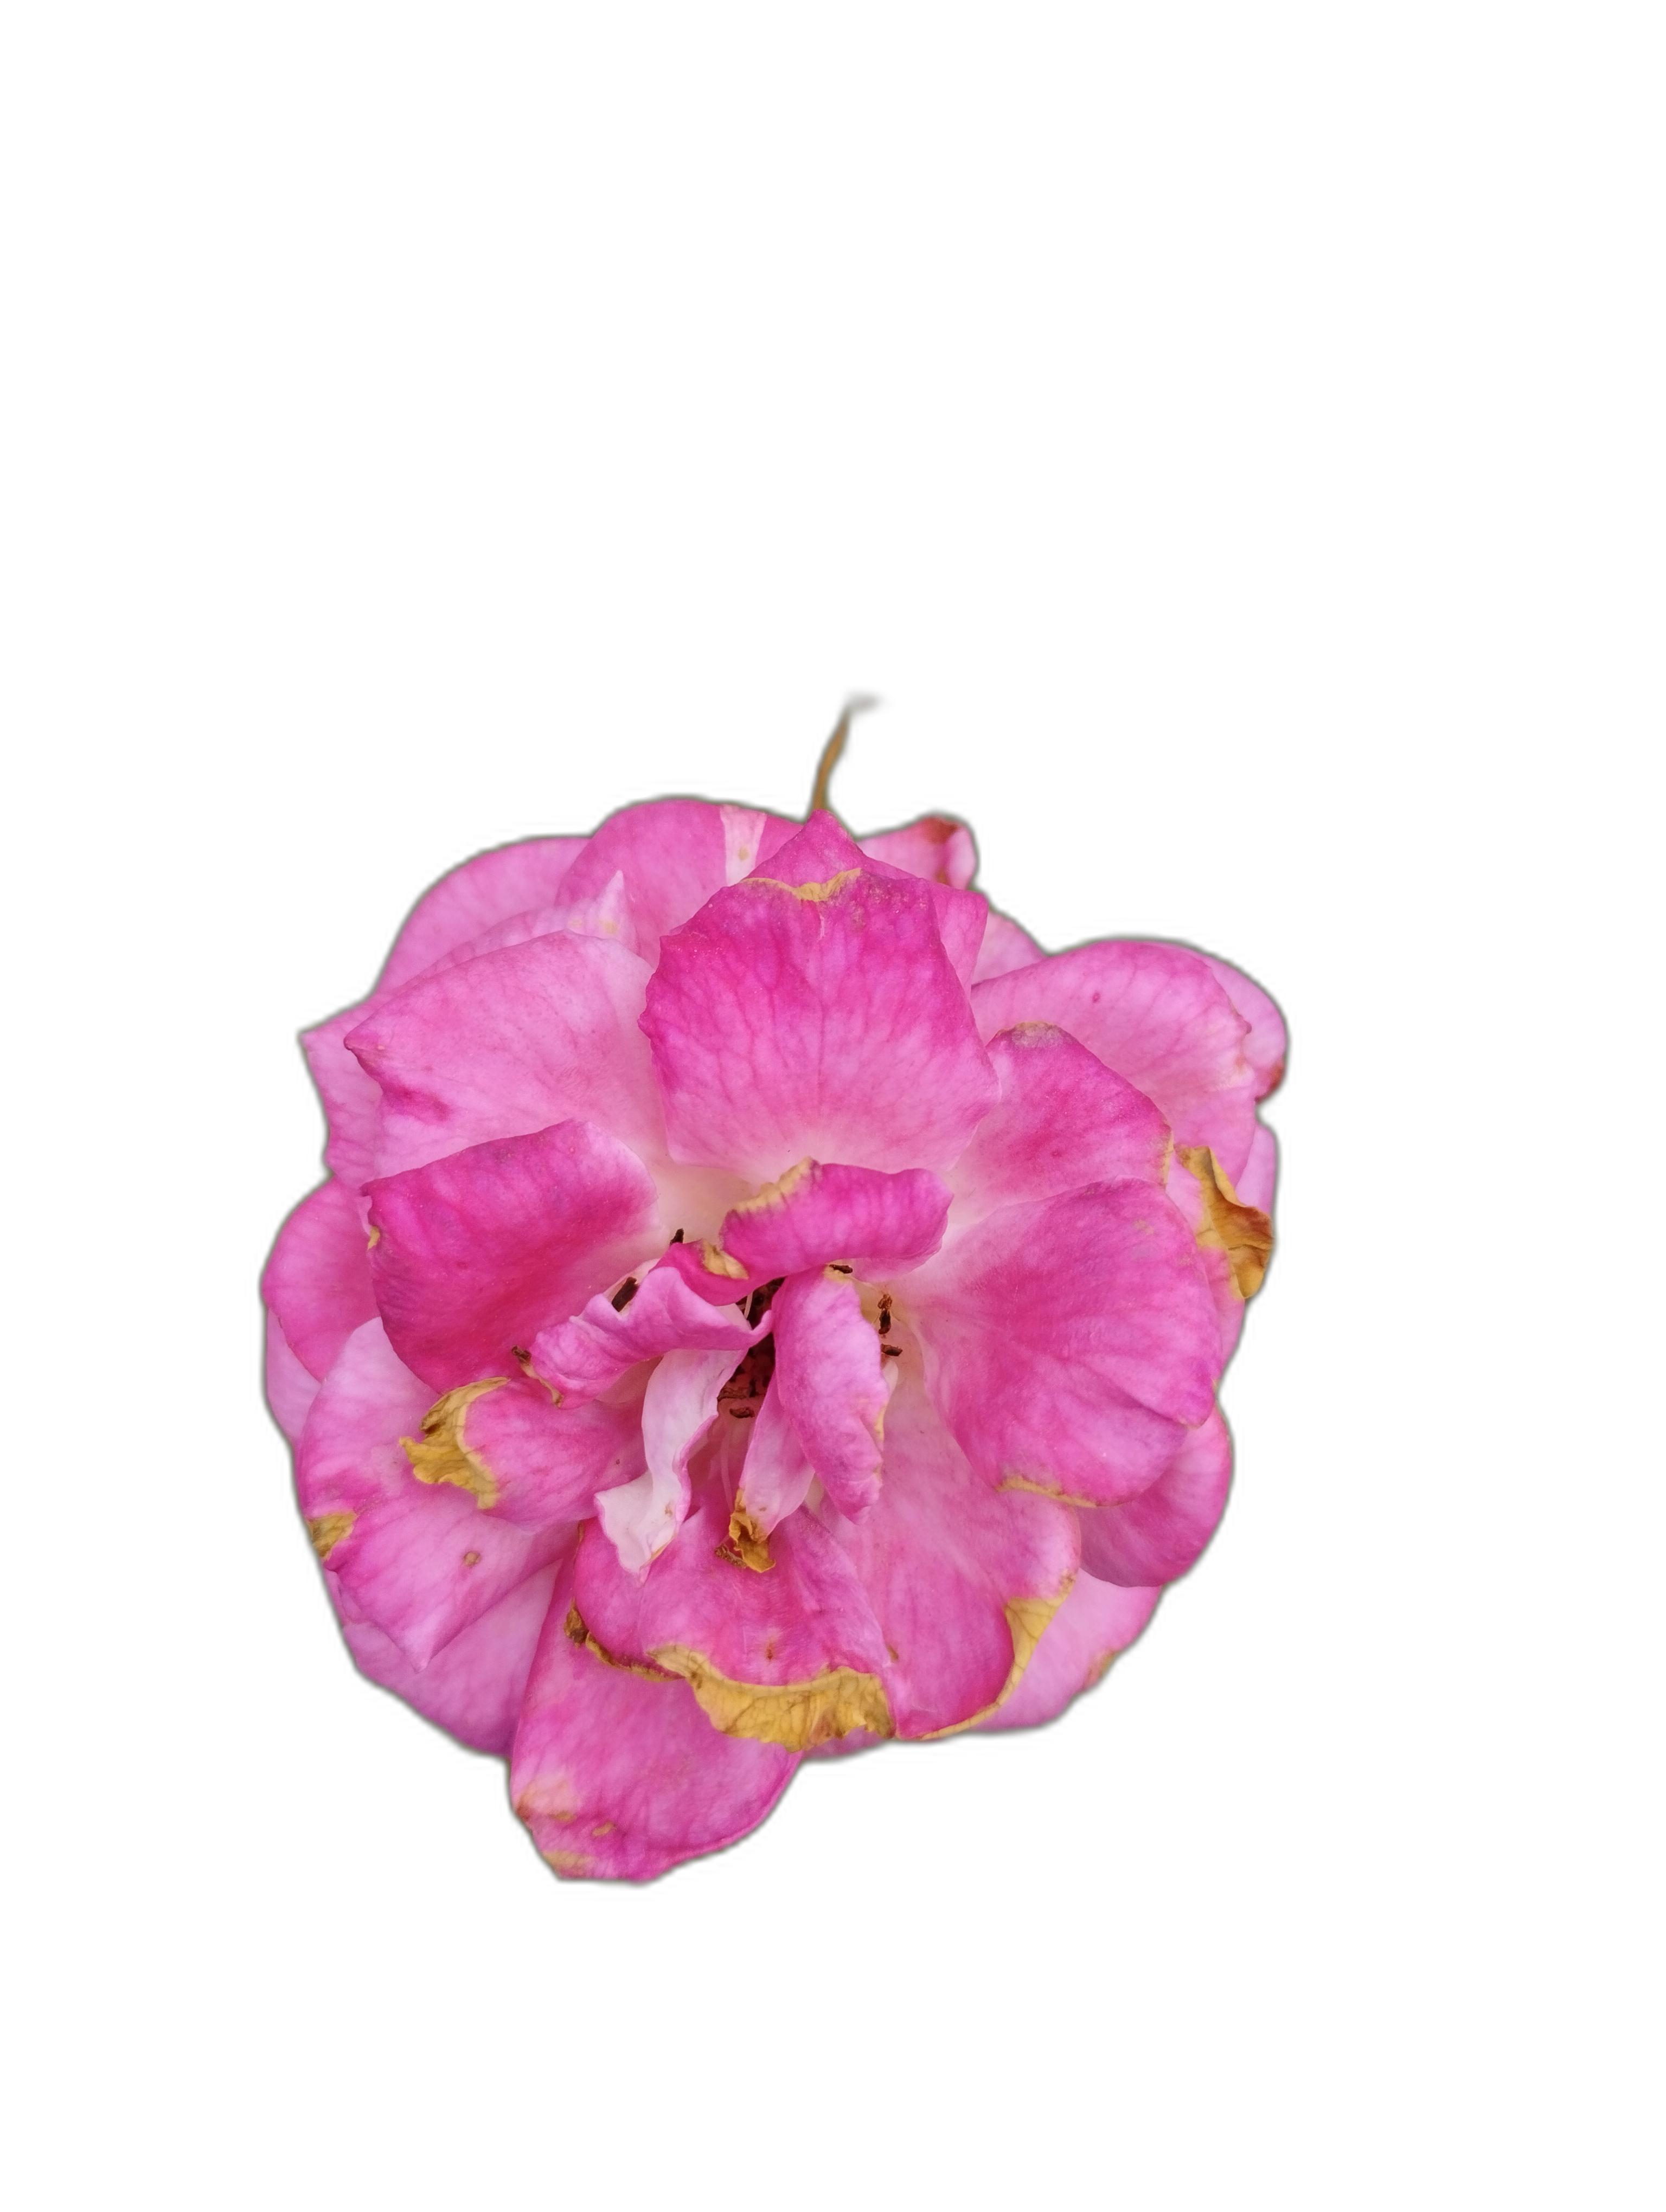
Label: Rose